Halstead Dorey

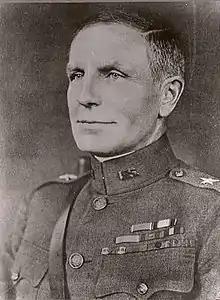

Halstead Dorey (February 7, 1874 – June 19, 1946) was a highly decorated major general in the United States Army. A graduate of West Point, Dorey distinguished himself as colonel and commanding officer of the 4th Infantry Regiment during World War I and was decorated with the Distinguished Service Cross, the second highest military award for gallantry in combat, as well as the Distinguished Service Medal.